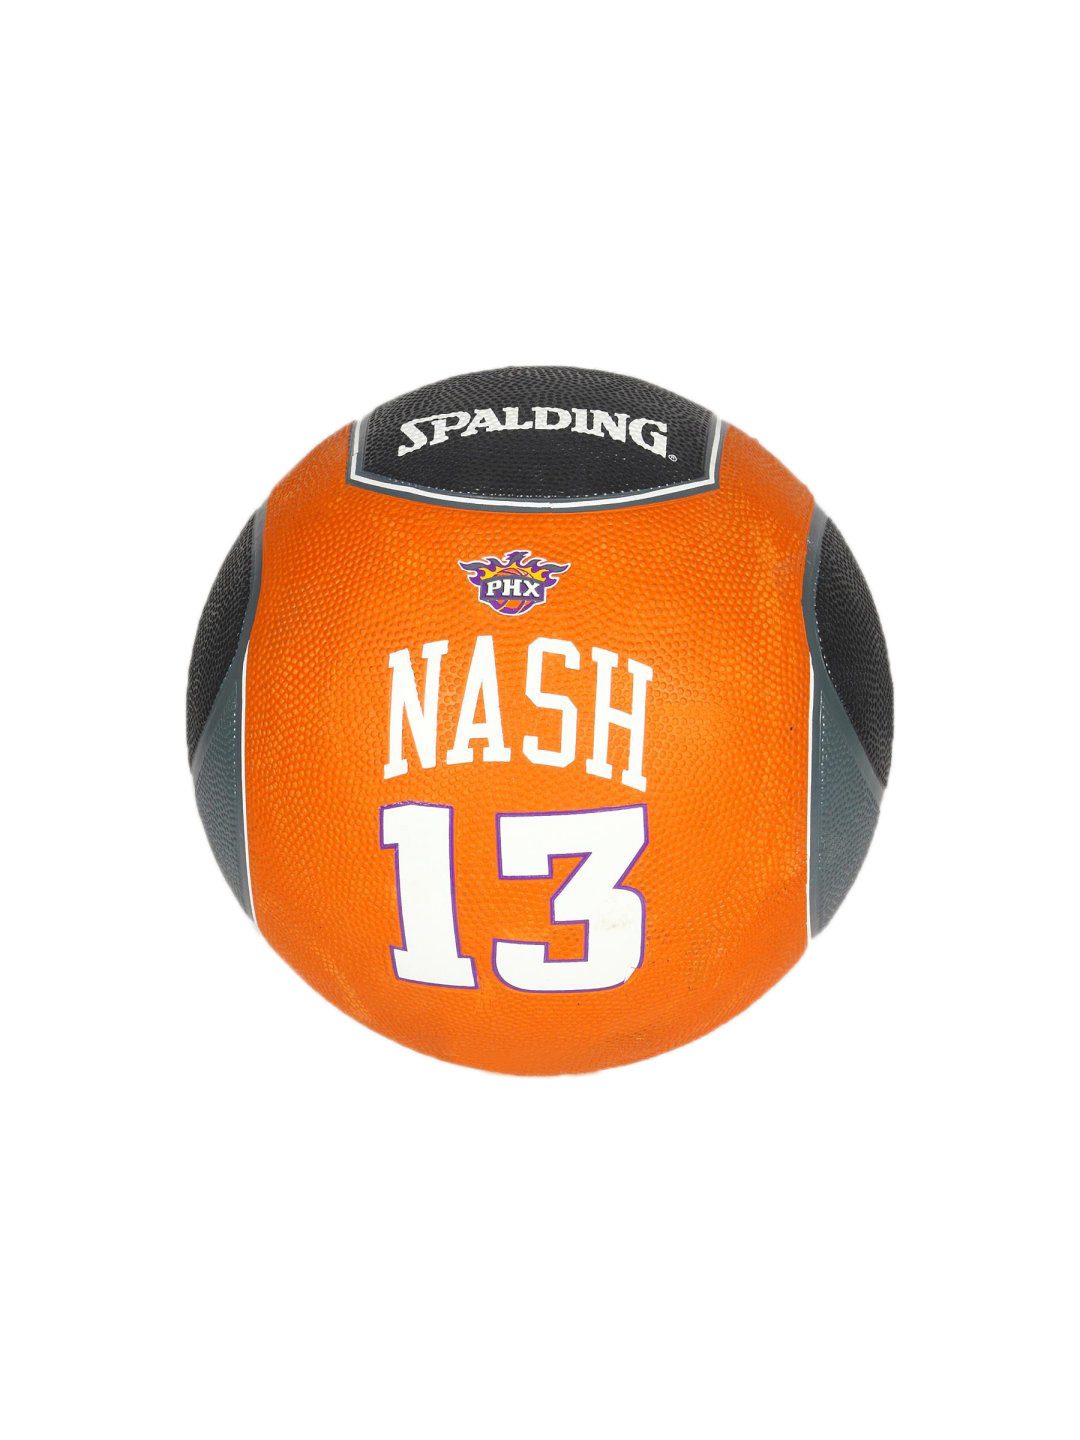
Spalding Unisex Nash Orange Basketball
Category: Sporting Goods / Sports Equipment / Basketballs
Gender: Unisex
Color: Orange
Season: Summer 2011
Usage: Sports